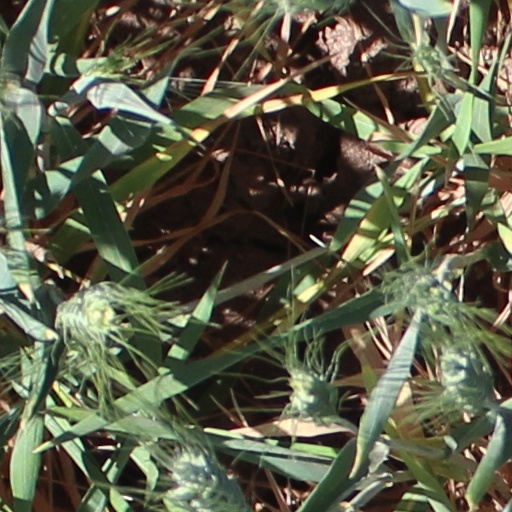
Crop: wheat